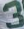
Number: 3